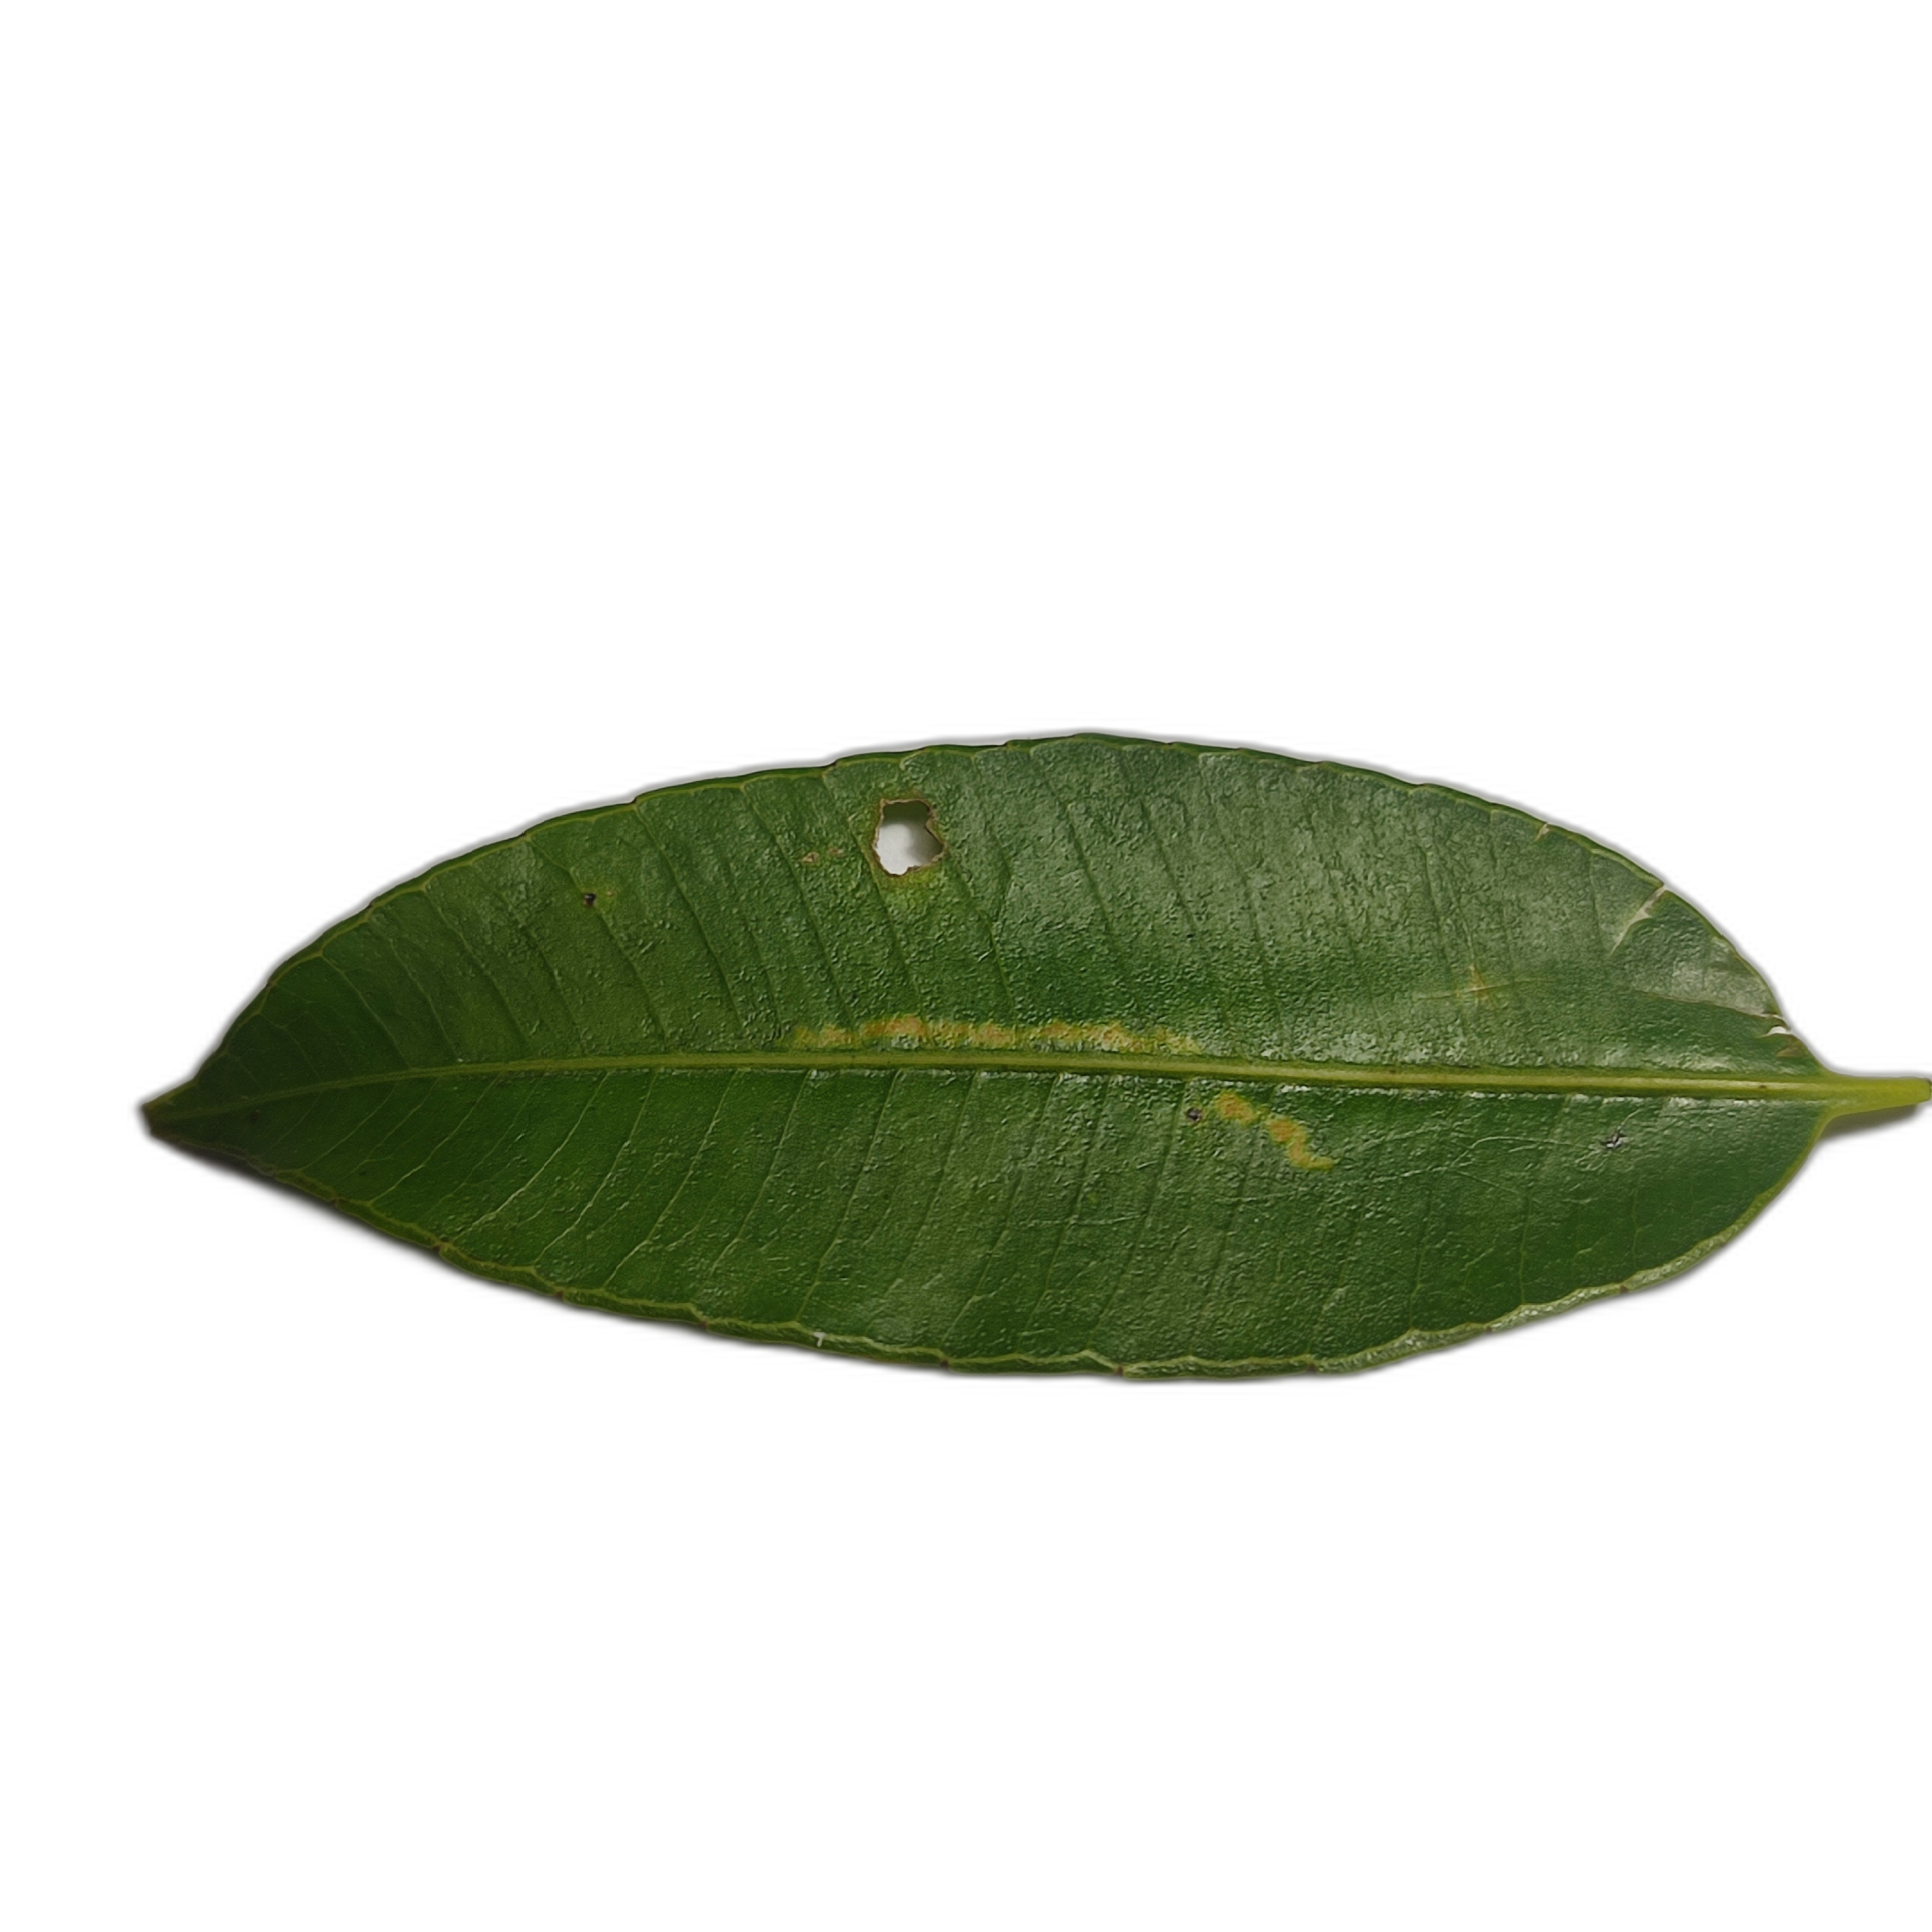
Label: healthy